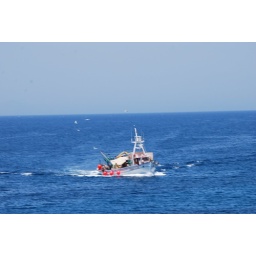
fish boat accompanied by seagulls